Intercity Express

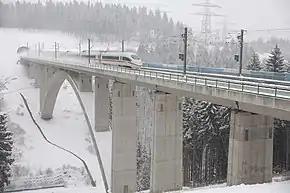
Third generation ICE running on the Nuremberg–Erfurt high-speed railway

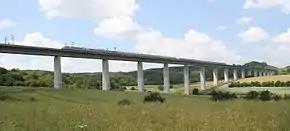
Bartelsgrabentalbrücke of the Hanover–Würzburg high-speed railway

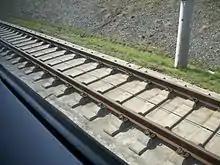
ICE track close up

The ICE trains adhere to a high standard of technology: all cars are fully air-conditioned and nearly every seat features a headphone jack which enables the passenger to listen to several on-board music and voice programmes as well as several radio stations. Some seats in the 1st class section (in some trains also in 2nd class) are equipped with video displays showing movies and pre-recorded infotainment programmes. Each train is equipped with special cars that feature in-train repeaters for improved mobile phone reception as well as designated quiet zones where the use of mobile phones is discouraged. The newer ICE 3 trains also have larger digital displays in all coaches, displaying, among other things, Deutsche Bahn advertising, the predicted arrival time at the next destination and the current speed of the train.